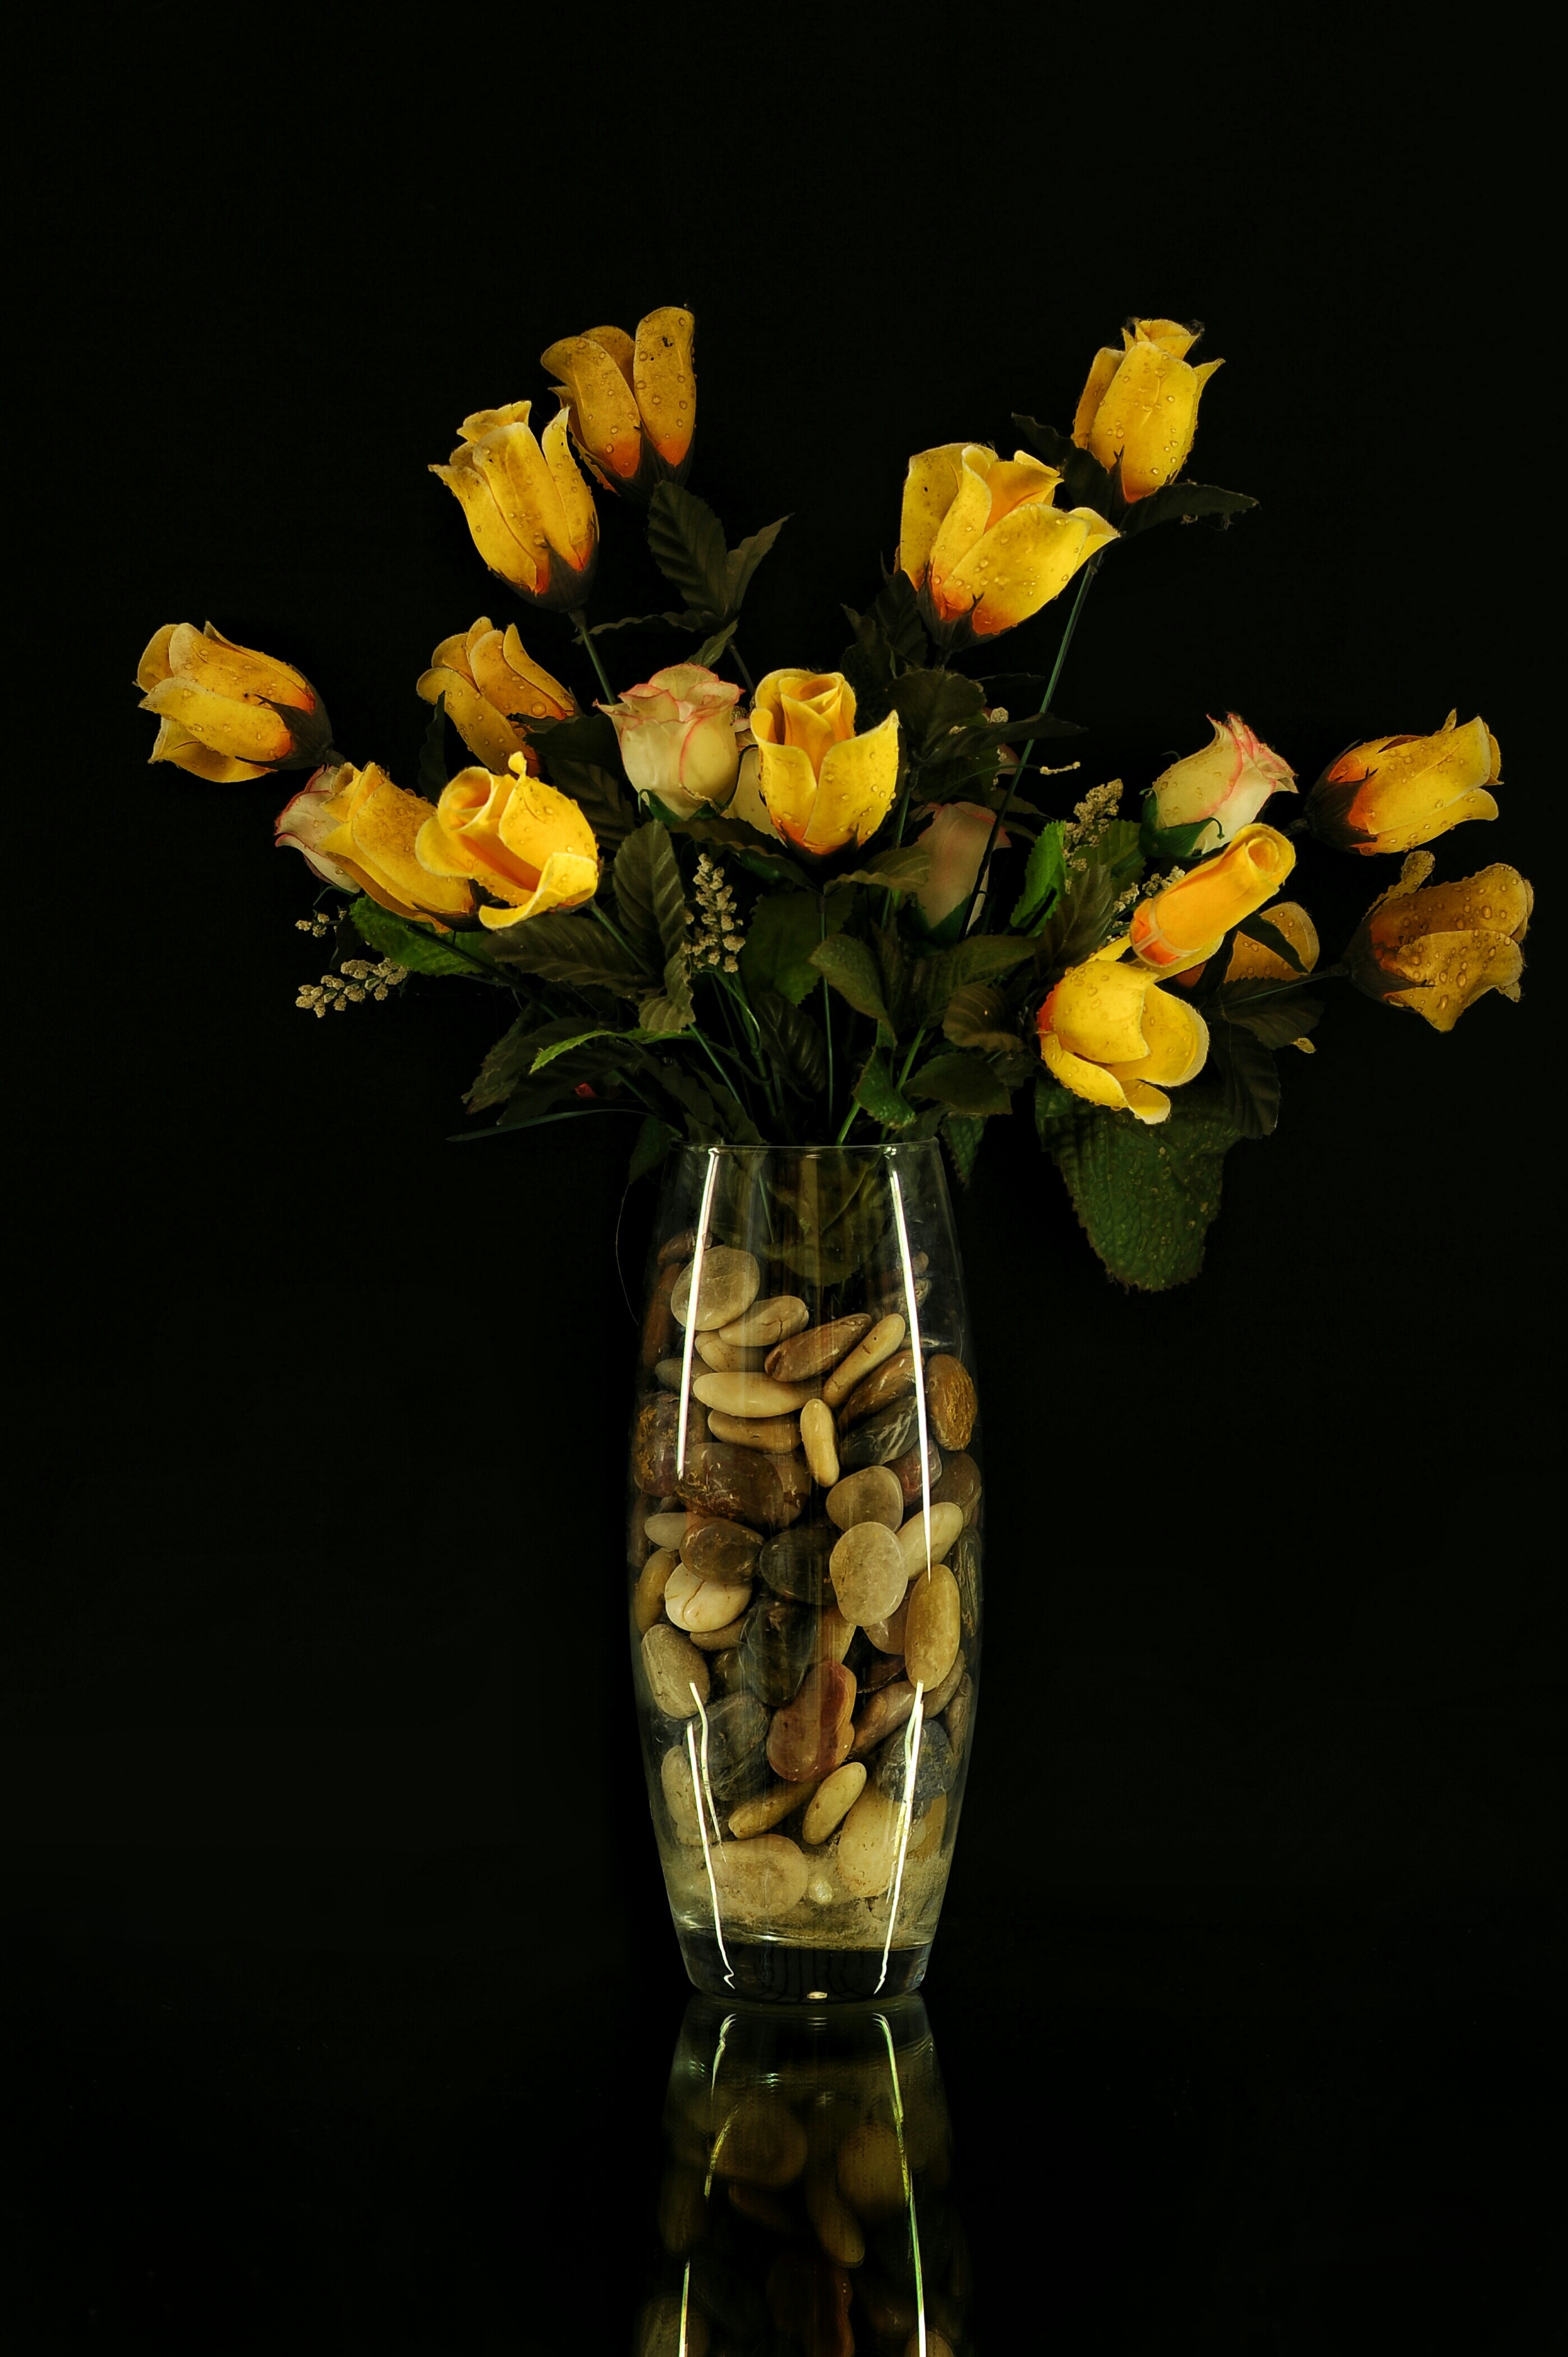
nature, plant, flower, petal, dark, vase, rose, decoration, yellow, flora, still life, flowers, petals, vases, floristry, macro photography, flowering plant, sassi, flower bouquet, floral design, still life photography, plant stem, land plant, flower arranging